Newar architecture

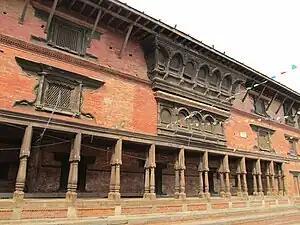
Typical traditional Newa house

Newar architecture or Newa architecture is an indigenous style of architecture used by the Newari people in the Kathmandu valley in Nepal. Newar architecture consists of the pagoda, stupa, shikhara, chaitya and other styles. It is also known for its exquisite craftsmanship. Unique city planning and the harmonious integration of art, religion, and daily life. This architectural style is closely related to the cultural and historical development of Kathmandu Valley and has greatly influenced the architectural traditions of the region. The valley's trademark is the multiple-roofed Pagoda which may have originated in this area and spread to India, China, Indochina and Japan. Residential houses, monastic courtyards known as baha and bahi, rest houses, temples, stupas, priest houses and palaces are the various architectural structures found in the Kathmandu valley. Most of the chief monuments are located in the Durbar Squares of Kathmandu, Lalitpur and Bhaktapur, the old royal palace complexes built between the 12th and 18th centuries. The style is marked by striking brick work and a unique style of wood carving rarely seen outside Nepal. The style has been propagated by Nepalese architects including Arniko.